University of Auckland

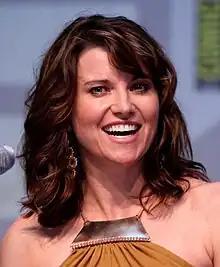
Lucy Lawless

The University of Auckland Library system consists of the General Library and four specialist libraries: the Davis Law Library, Leigh Marine Laboratory Library, the Philson Library (Medical and Health Sciences), and the Sylvia Ashton-Warner Library (Education and Social Work) on the Tai Tokerau campus.